Naval Legal Service Command

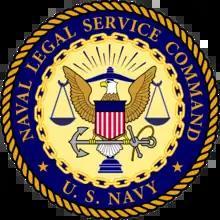
NLSC seal.

The Naval Legal Service Command is an Echelon 2 command of the United States Navy. Its stated mission is to provide legal services to the worldwide components of the fleet.